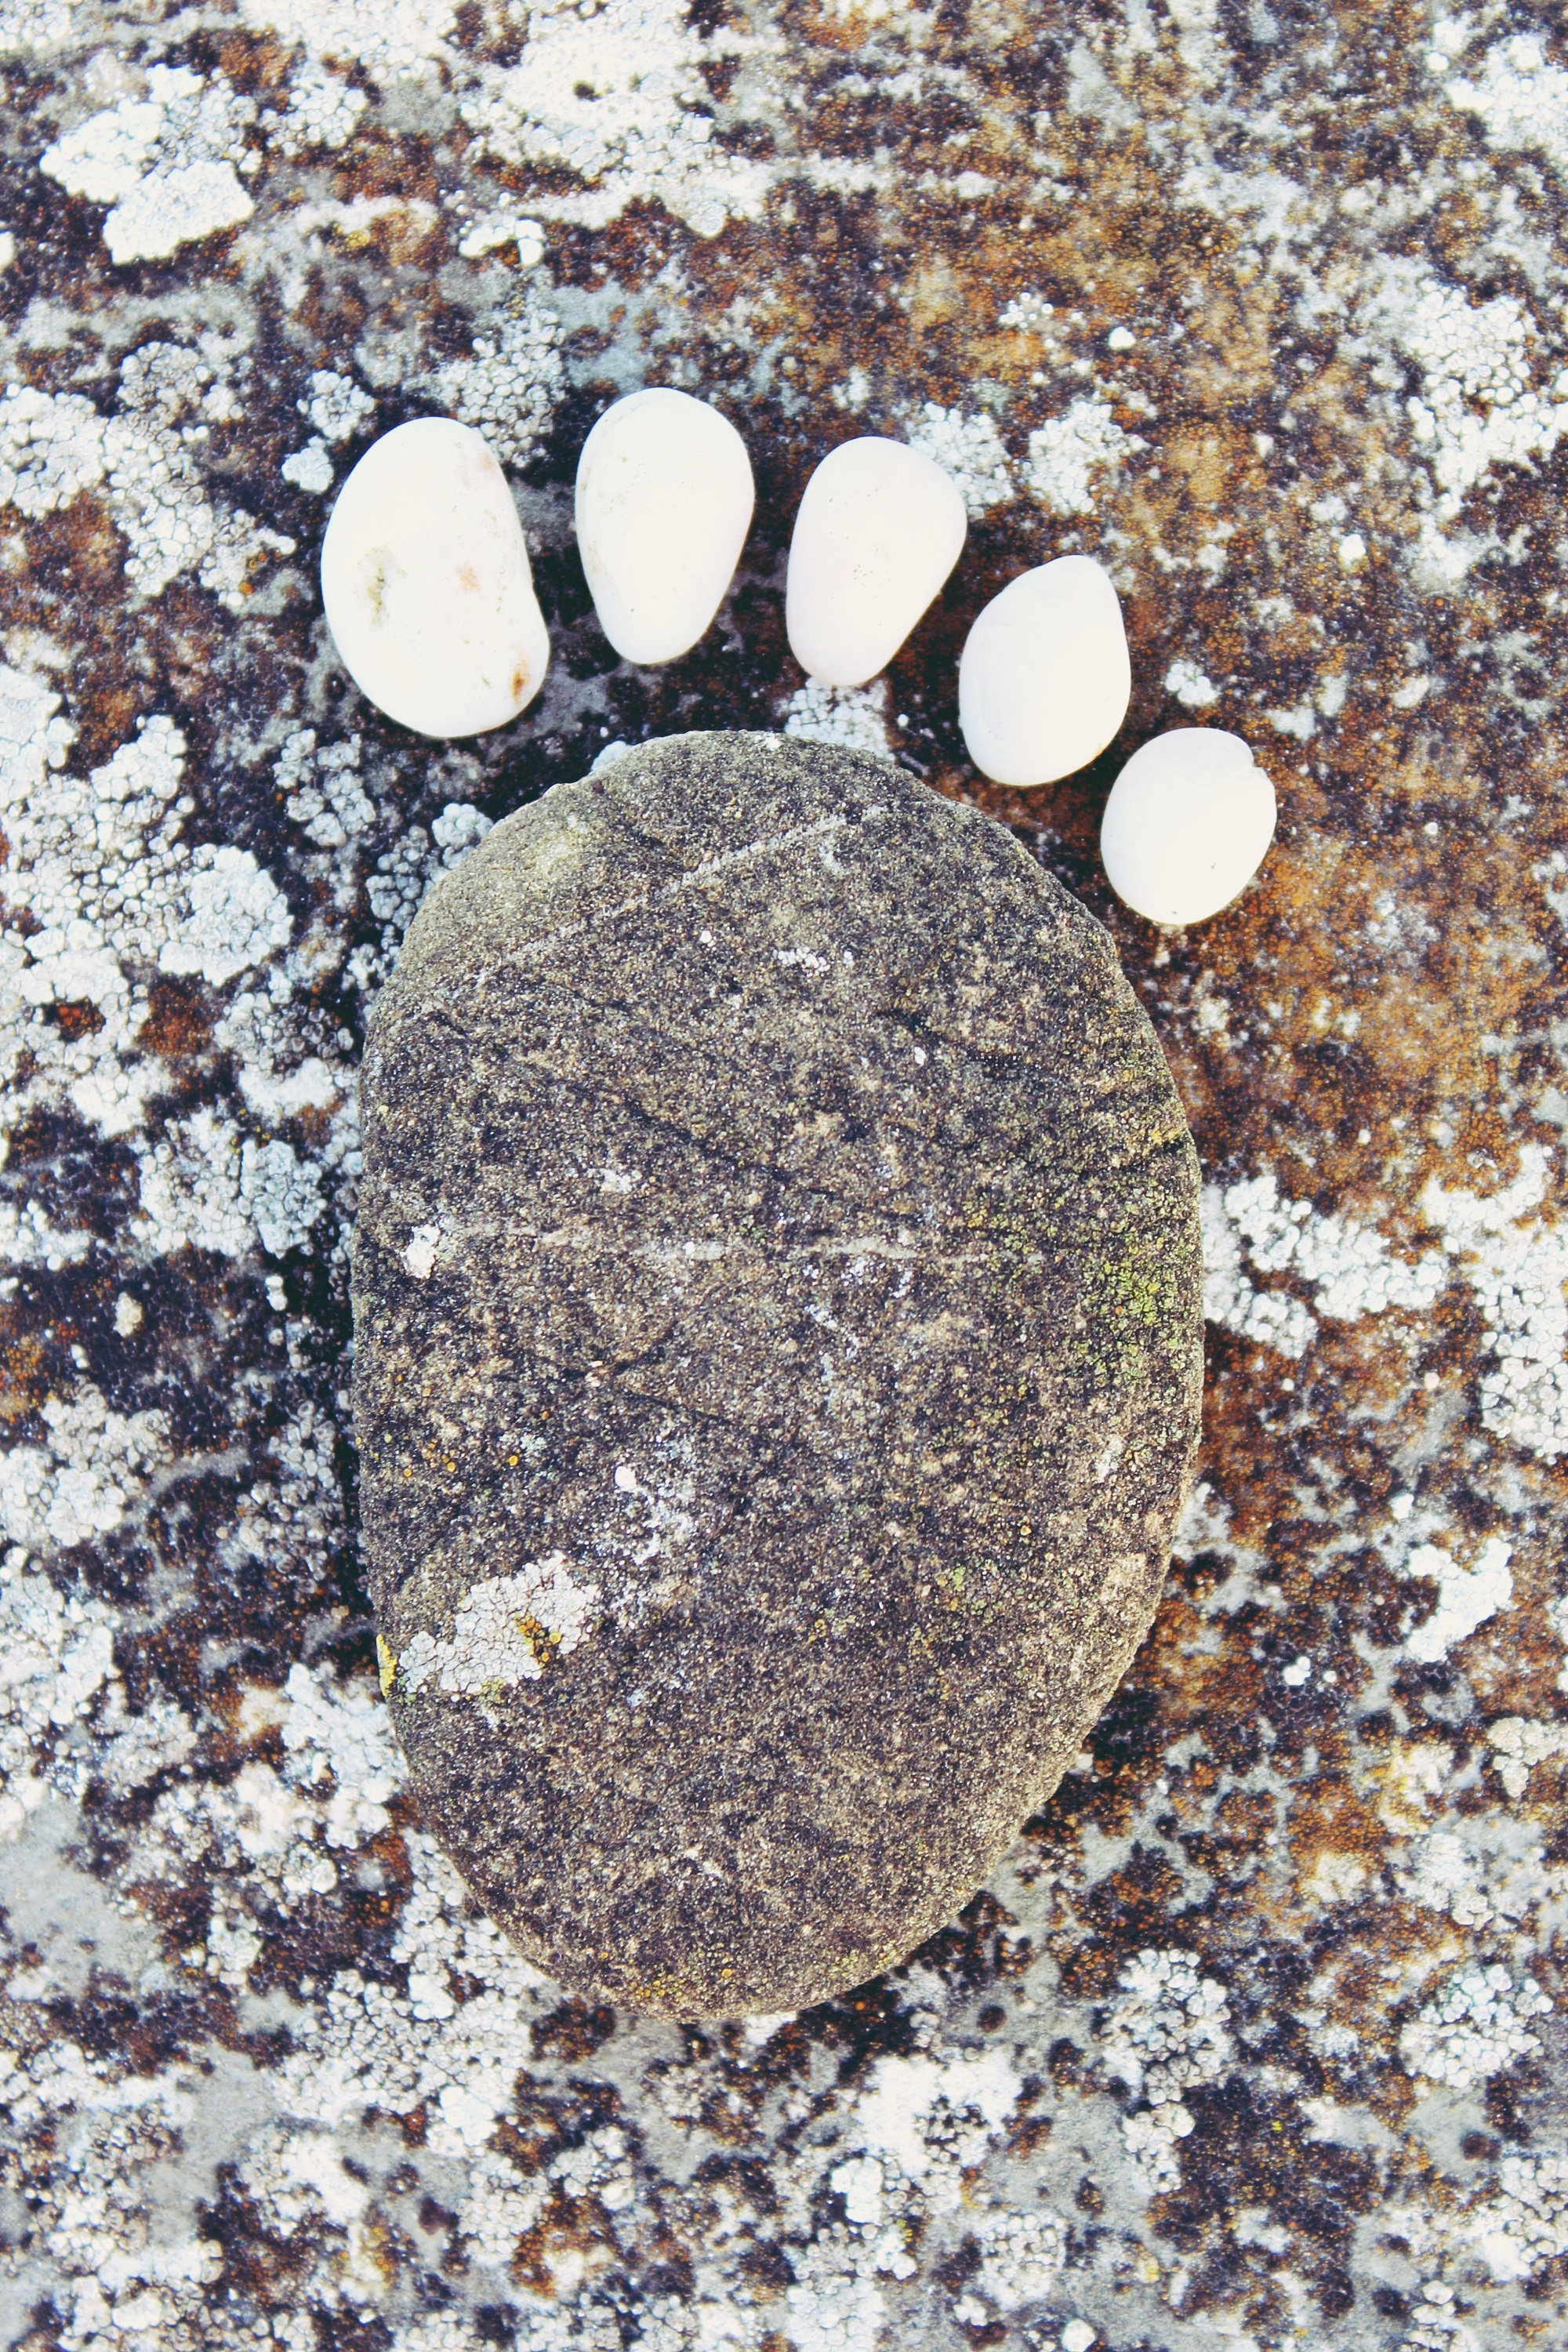
nature, rock, cold, winter, wood, leaf, footprint, old, stone, decoration, foot, soil, material, weathered, close up, trace, art, ten, reprint, stonefoot